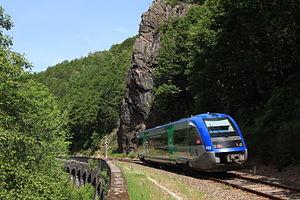
La ligne d'Eygurande - Merlines à Clermont-Ferrand est une ligne de chemin de fer française qui relie la gare d'Eygurande - Merlines dans le département de la Corrèze à celle de Clermont-Ferrand dans le département du Puy-de-Dôme.